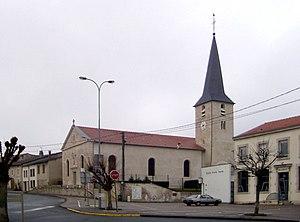
L'église de la Nativité-de-la-Vierge à Maizières
Maizières est une commune française située dans le département de Meurthe-et-Moselle, en région Grand Est.